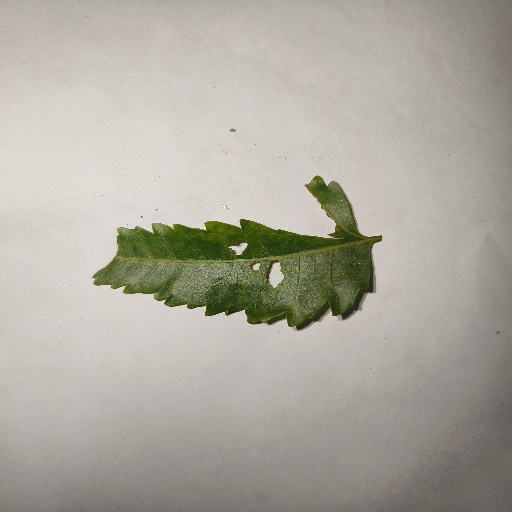
Species: Neem
Leaf condition: Shot Hole Leaf